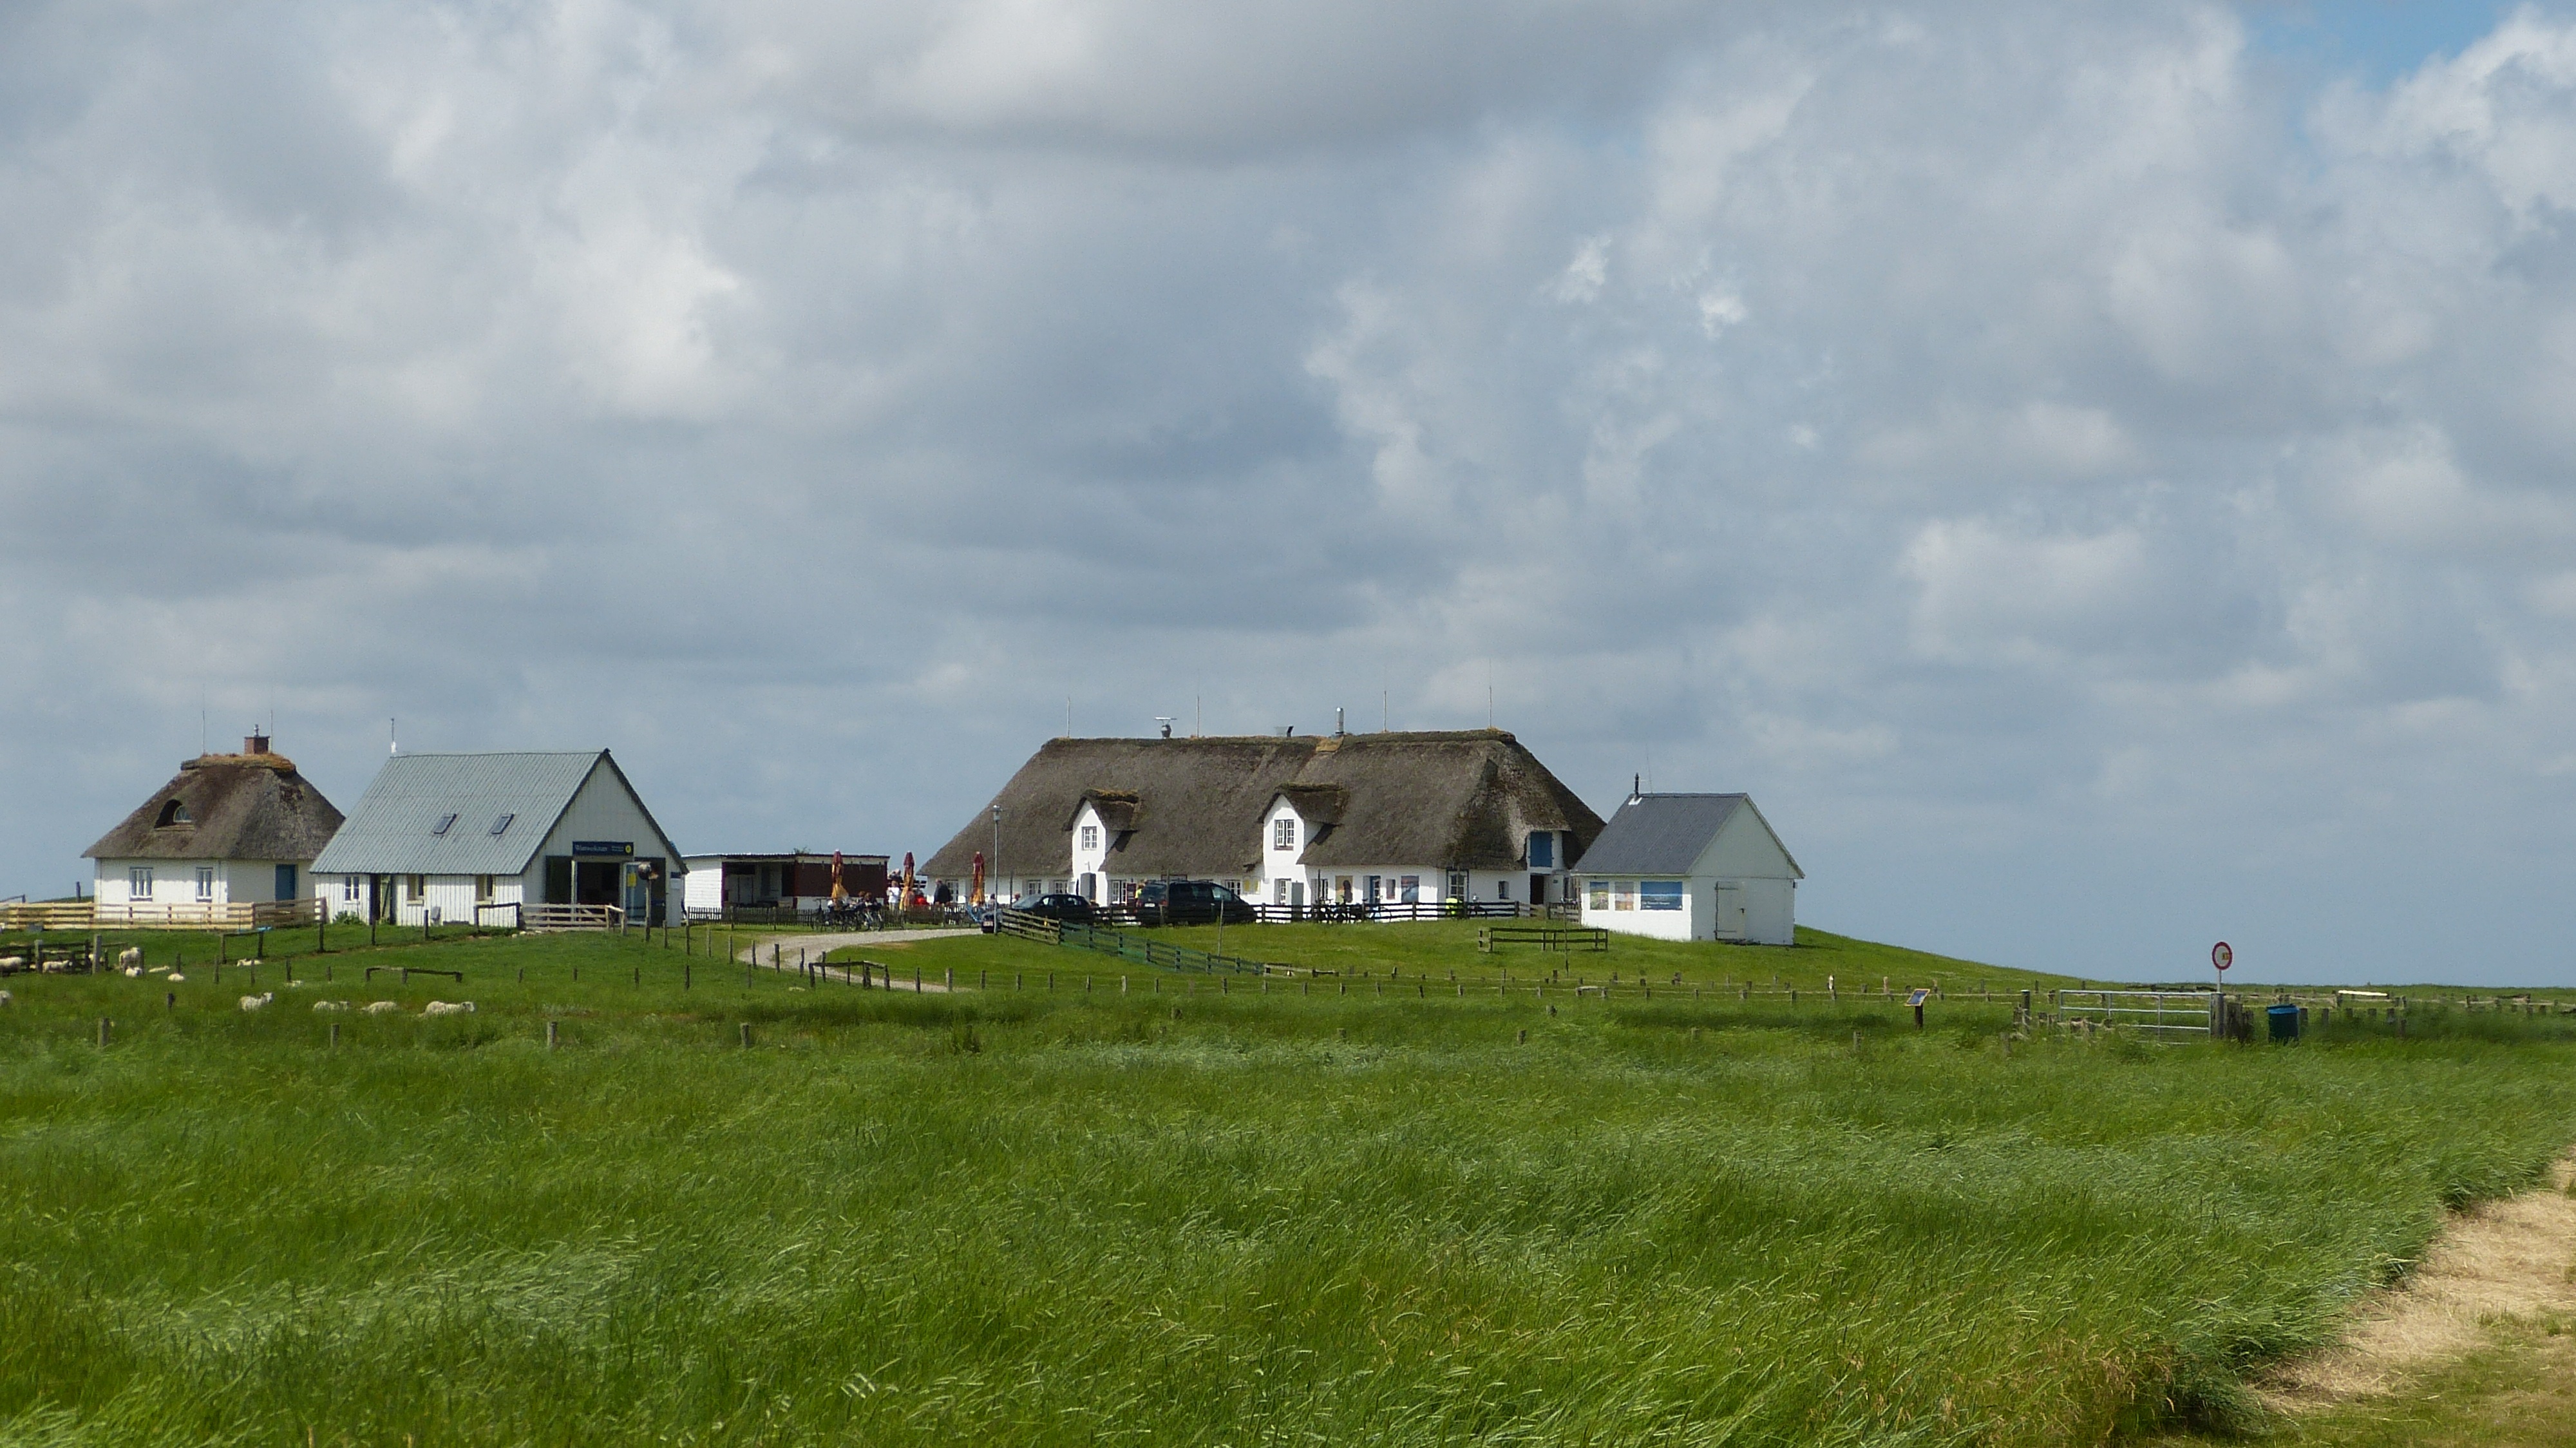
sea, coast, sky, field, farm, meadow, prairie, hill, village, cottage, plain, grassland, north sea, wadden sea, rural area, salt meadow, hamburger hallig